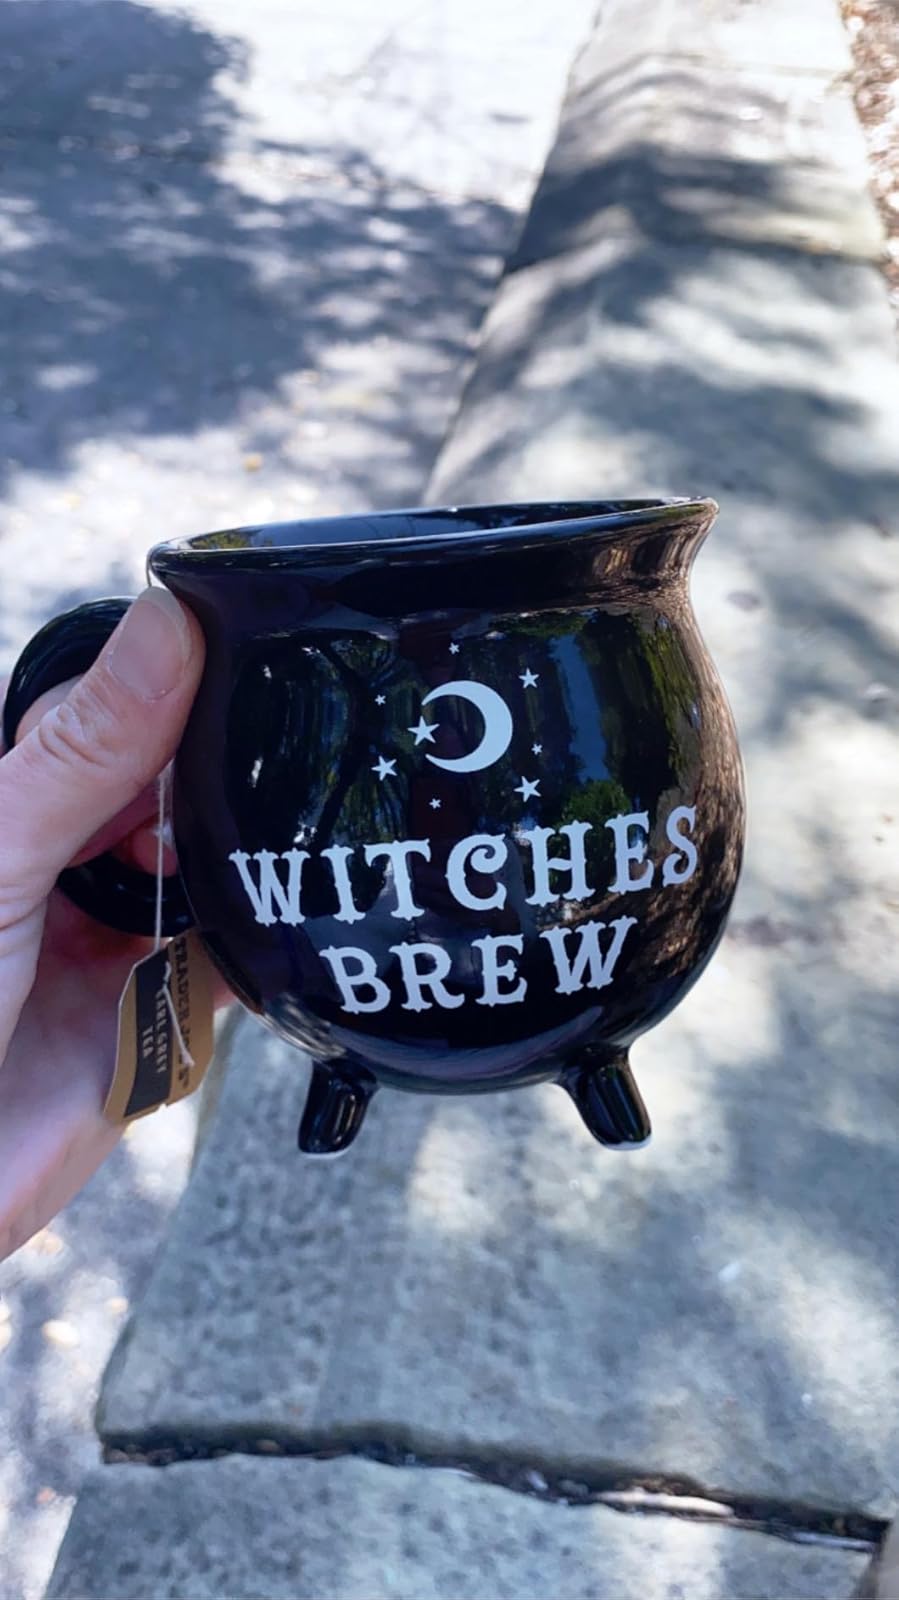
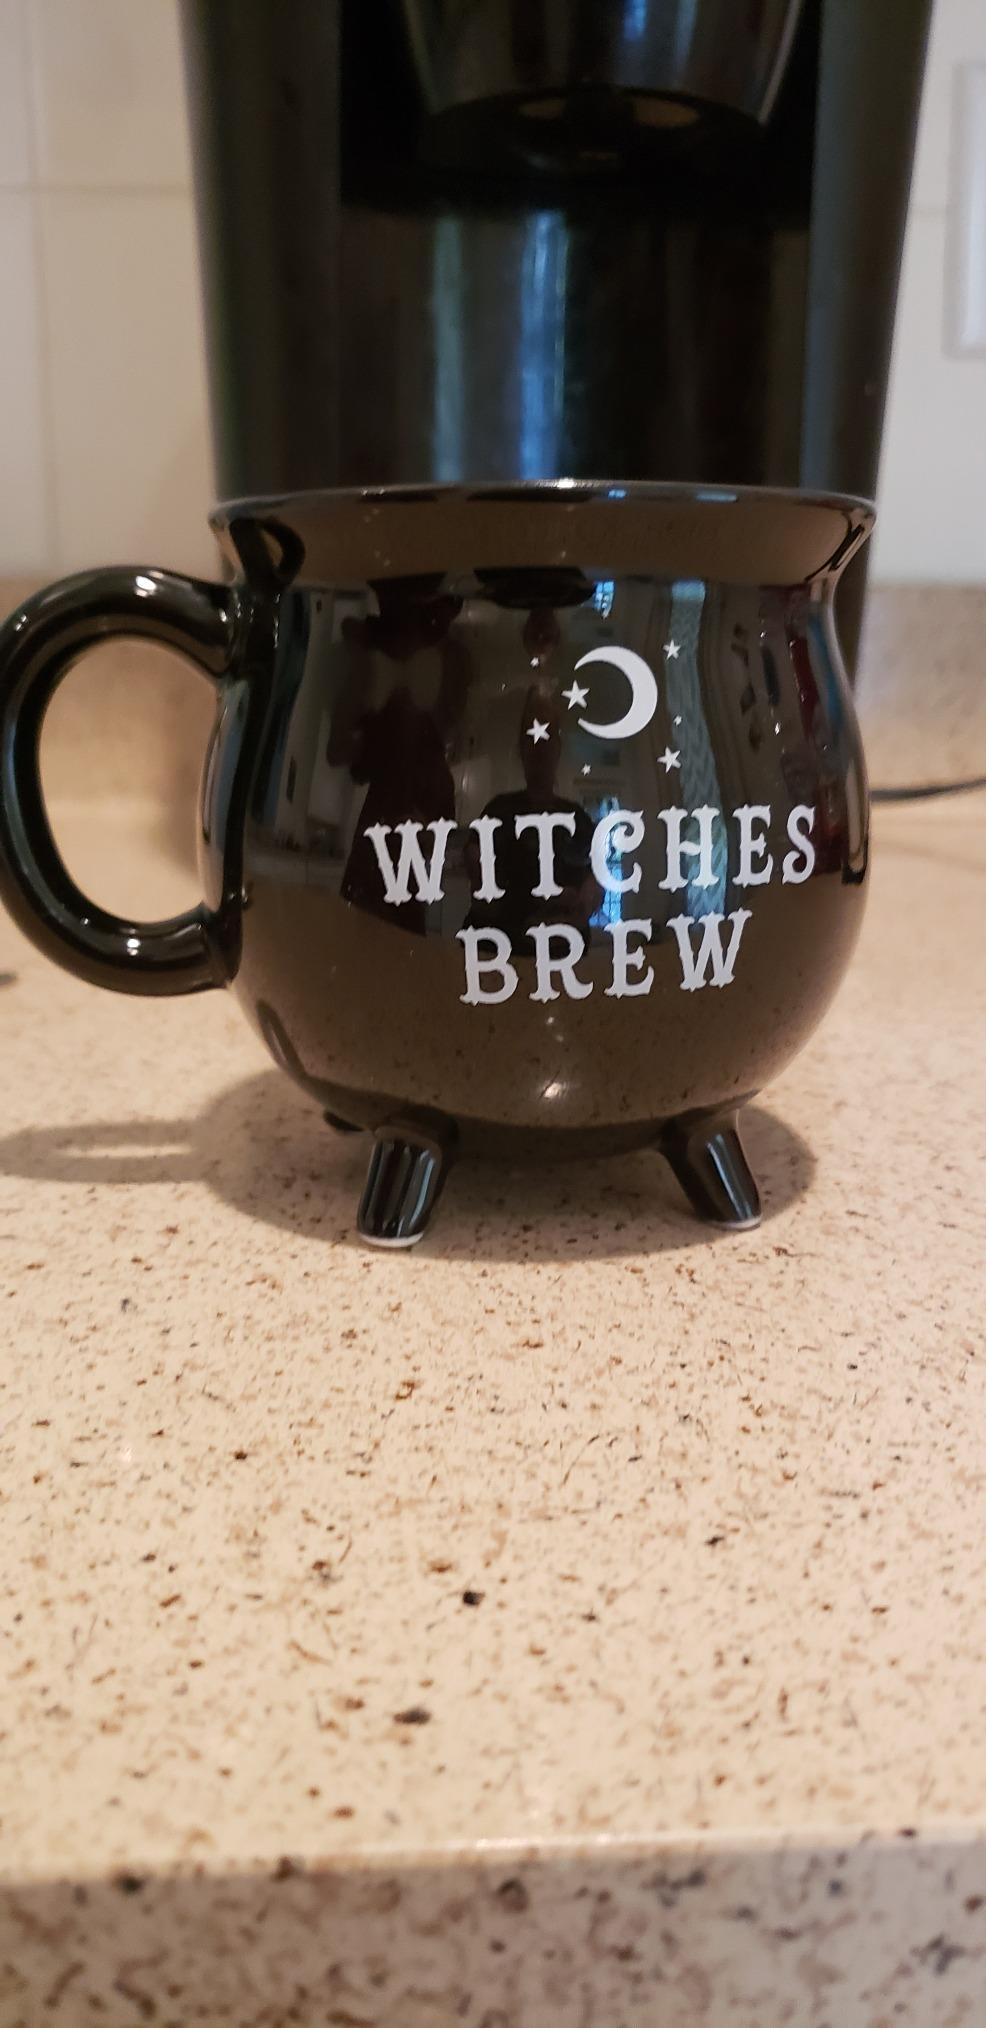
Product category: items_mug
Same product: yes